Fear of missing out

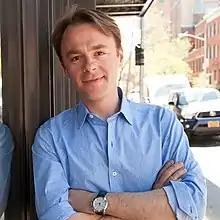
Patrick J. McGinnis popularized the term FOMO while writing for the "Harbus".

The phenomenon was first identified in 1996 by marketing strategist Dr. Dan Herman, who conducted research and published the first academic paper on the topic in 2000 in "The Journal of Brand Management". Herman also believes the concept has evolved to become more wide spread through mobile phone usage, texting, and social media and has helped flesh out the concept of the fear of missing out to the masses. Before the Internet, a related phenomenon, "keeping up with the Joneses", was widely experienced. FOMO generalized and intensified this experience because so much more of people's lives became publicly documented and easily accessed. Further, a common tendency is to post about positive experiences (such as a great restaurant) rather than negative ones (such as a bad first date). Studies have found that experiencing fear of missing out has been linked to anxiety or depression.